The Wild Parrots of Telegraph Hill

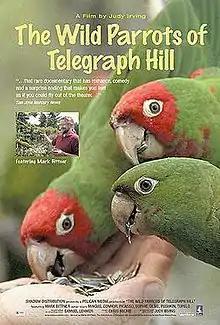

The Wild Parrots of Telegraph Hill is a 2003 documentary film directed, produced, and edited by Judy Irving. It chronicles the relationship between Mark Bittner, an unemployed musician who lives rent-free in a cabin in the Telegraph Hill neighborhood of San Francisco, and a flock of feral parrots that he feeds and looks after. Bittner also wrote a memoir about his experiences with the parrots, which shares the title of the documentary, but has the added subtitle: A Love Story...with Wings.